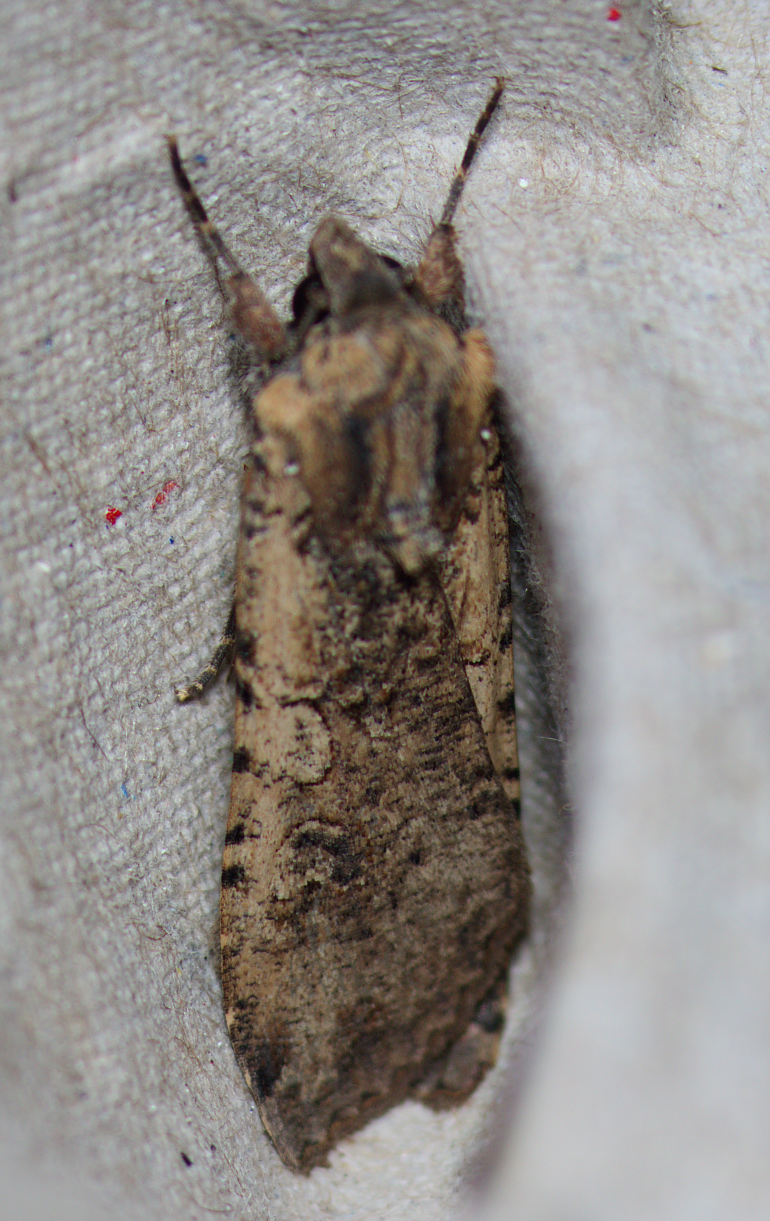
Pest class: cutworms